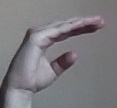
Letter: jeem